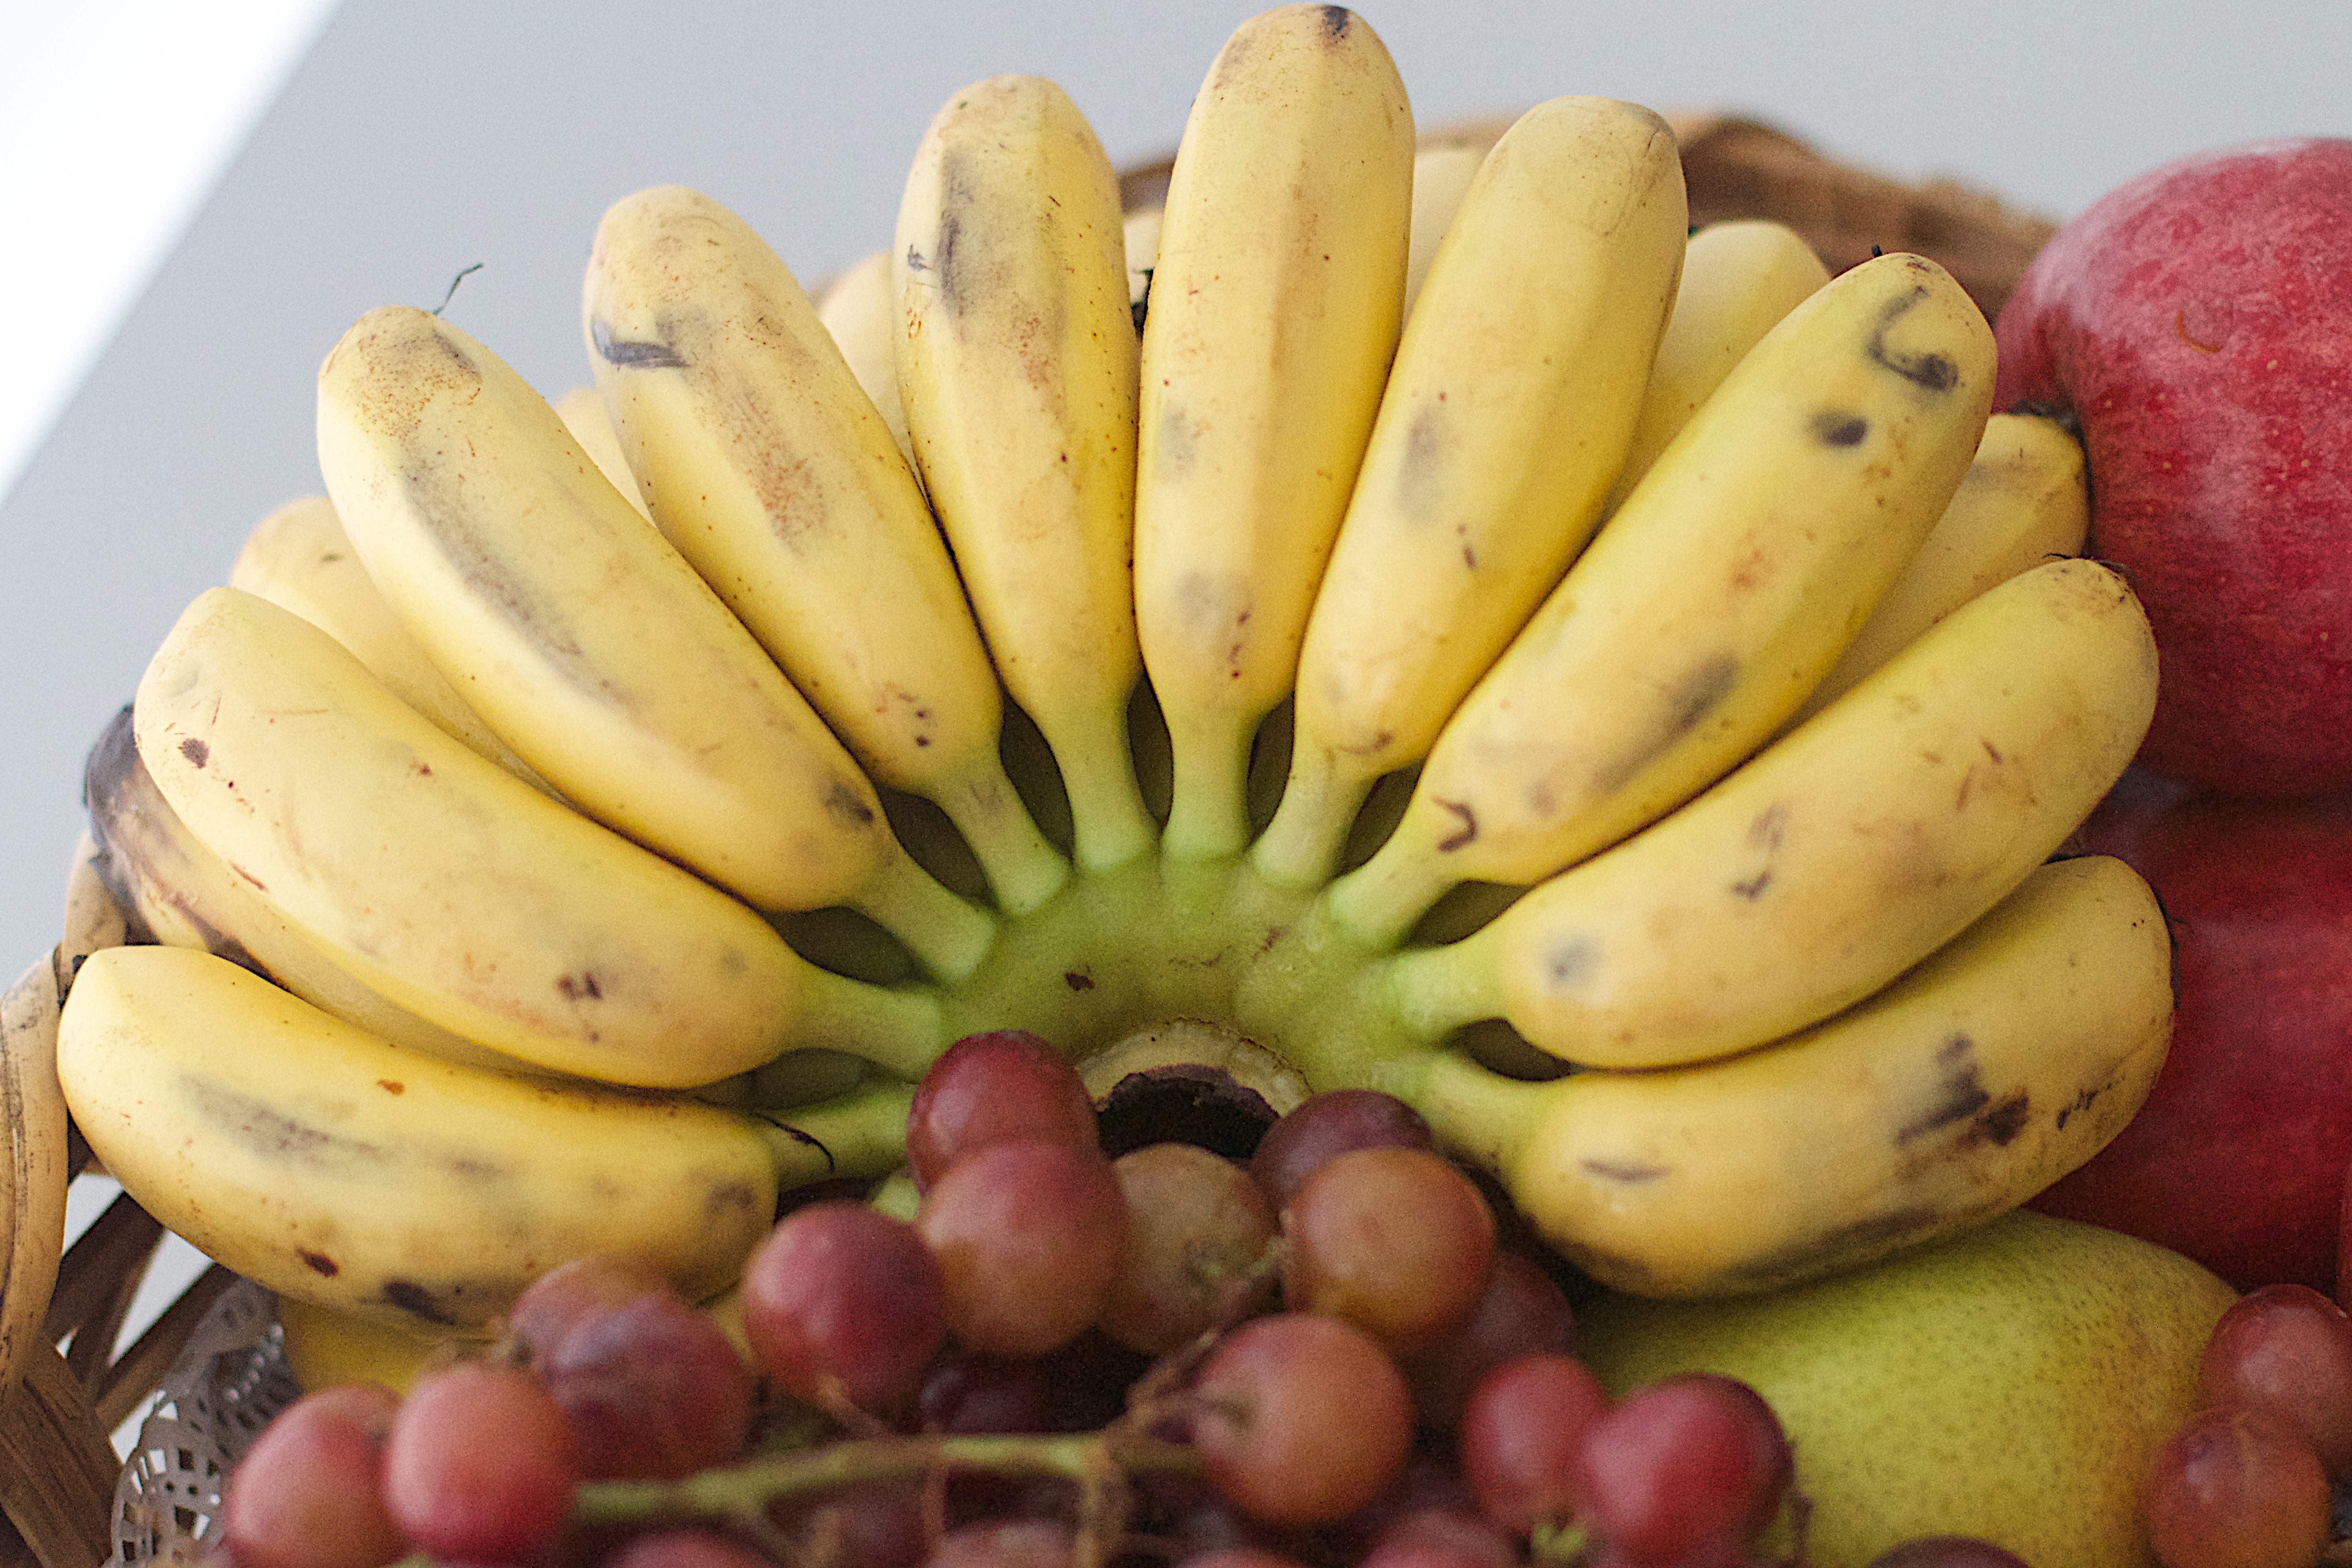
plant, fruit, food, produce, banana, udgagora, flowering plant, land plant, banana family, cooking plantain